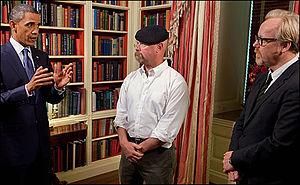
MythBusters est un programme télévisé de divertissement américano-australien, de la chaîne Discovery Channel, diffusé entre janvier 2003 et mars 2016, animé par les spécialistes d'effets spéciaux Adam Savage et Jamie Hyneman, rejoints plus tard par Kari Byron, Tory Belleci et Grant Imahara. Jamie et Adam ont formé cette « équipe junior » pour tester des mythes secondaires. Dans chaque épisode les deux équipes mettent à l'épreuve les idées reçues issues du cinéma ou de la vie quotidienne.